Turnchapel Branch

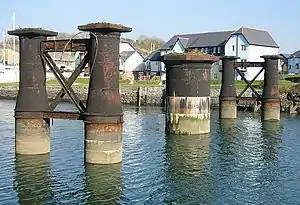
The remains of Hooe Lake swing bridge at Turnchapel

The Turnchapel Branch was a London and South Western Railway (LSWR) single track branch railway line in Devon, England, that ran from Plymouth Friary station to Turnchapel. It crossed the River Plym and opened up the east side of the river to rail connections. The short line opened in 1892 (as far as Plymstock) and 1897 (throughout). It closed in 1951 to passengers, and in 1961 completely.